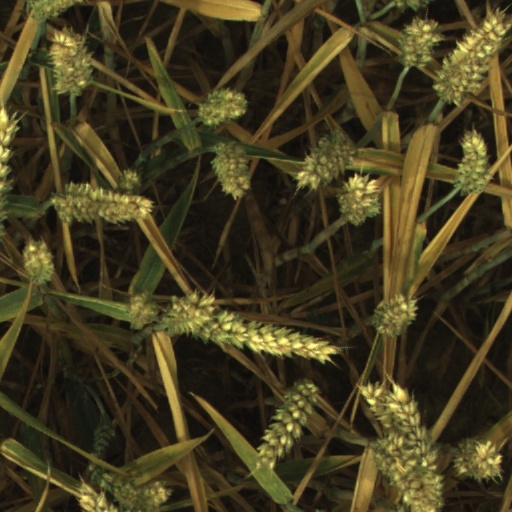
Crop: wheat